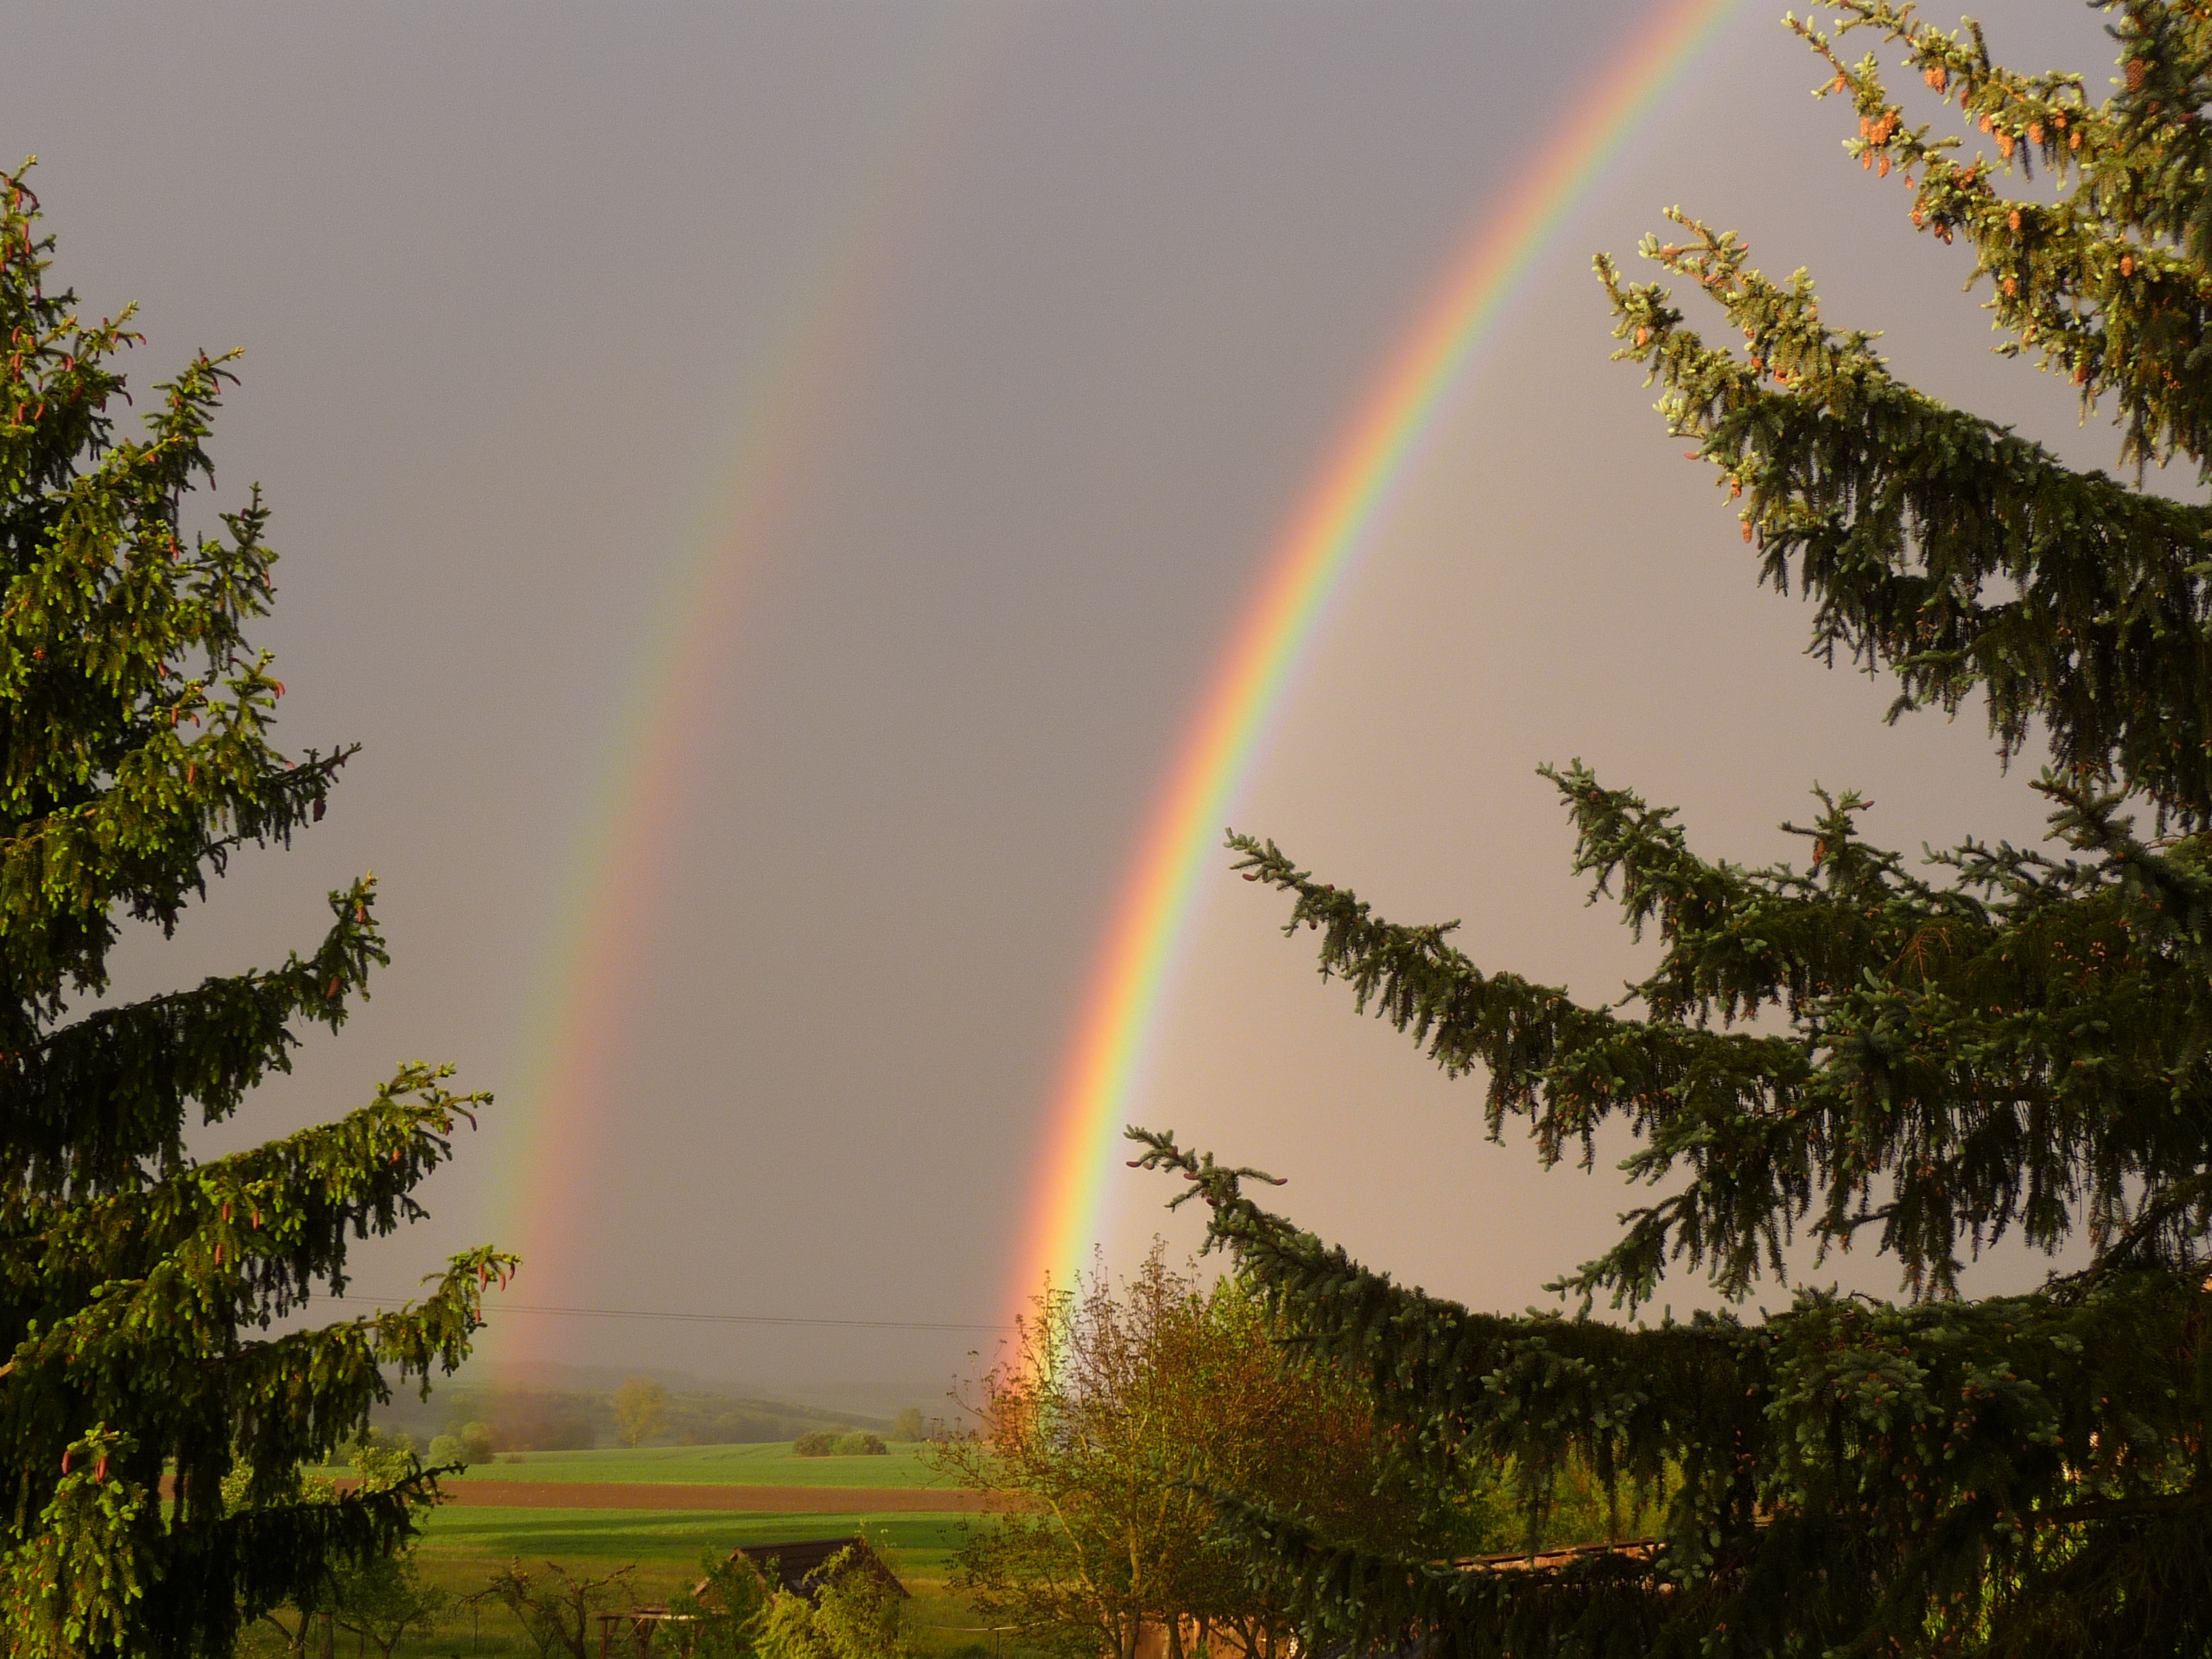
nature, sunlight, atmosphere, refraction, color, rainbow, natural phenomenon, meteorological phenomenon